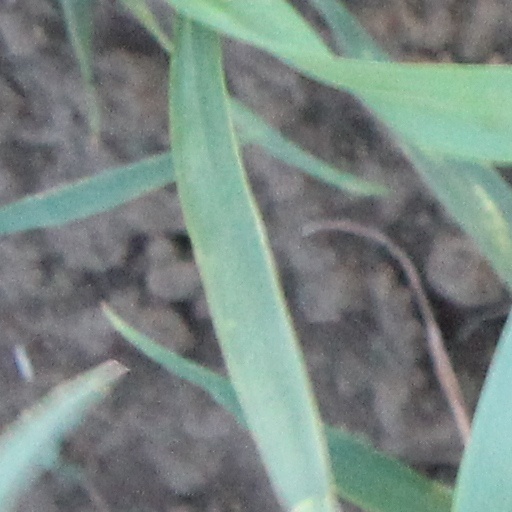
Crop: wheat